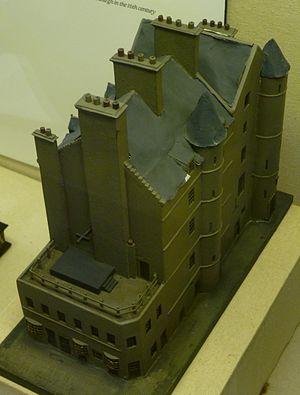
Le Cœur du Midlothian, souvent intitulé La Prison d’Édimbourg, est un roman de l'auteur écossais Walter Scott. Constituant la deuxième série des Contes de mon hôte, il paraît sous le pseudonyme de Jedediah Cleishbotham, en 1818.